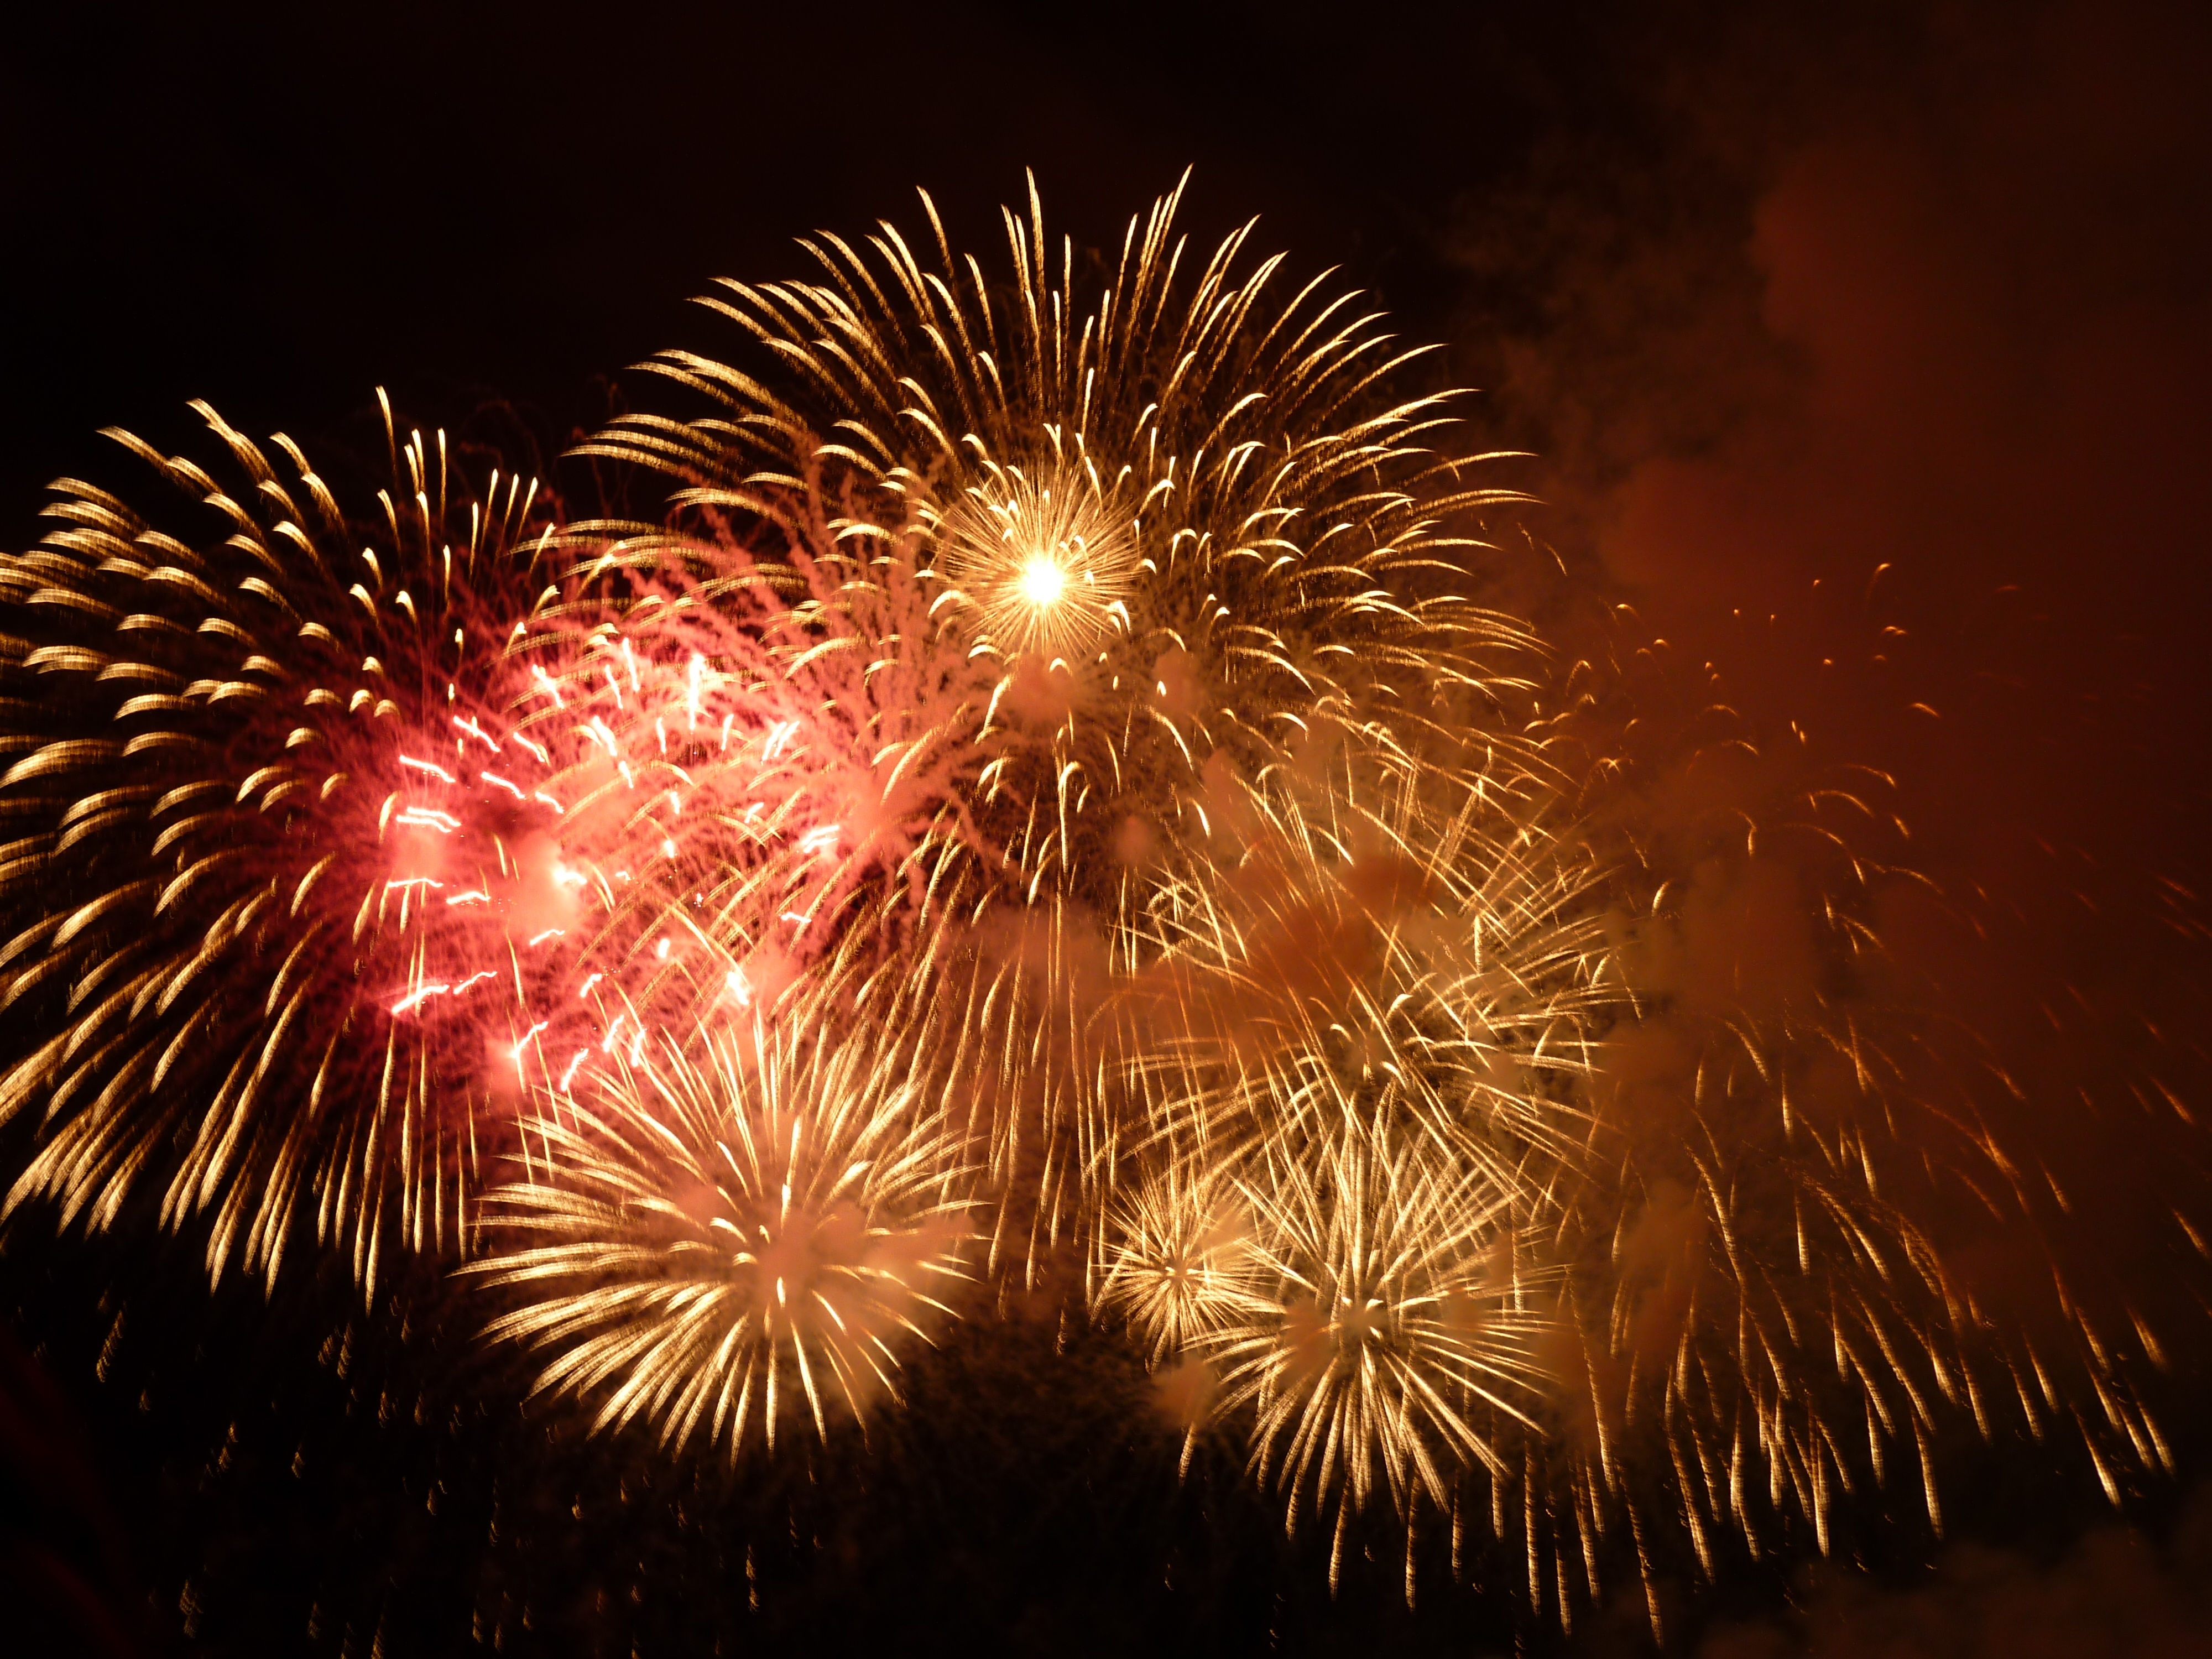
recreation, flame, cheers, fireworks, event, the night sky, fire operations, to show, outdoor recreation